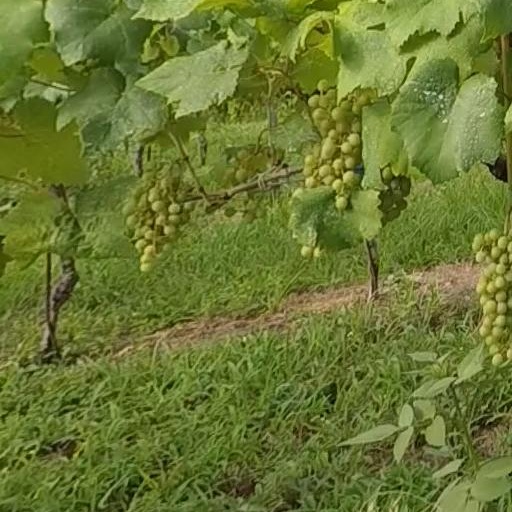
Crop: grape